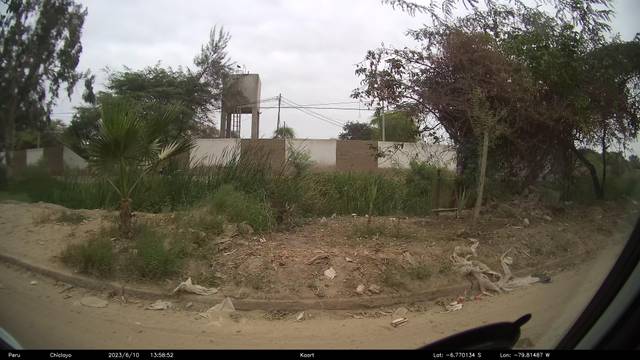
Region: Peru
Coordinates: -6.77, -79.815